Pipeline

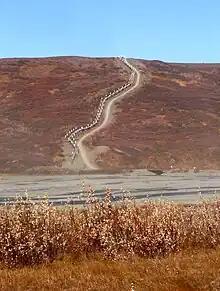
The Trans Alaska Pipeline crossing under the Delta River and over ridge of the Alaska Range

Bars in the Veltins-Arena, a major football ground in Gelsenkirchen, Germany, are interconnected by a beer pipeline. In Randers city in Denmark, the so-called Thor Beer pipeline was operated. Originally, copper pipes ran directly from the brewery, but when the brewery moved out of the city in the 1990s, Thor Beer replaced it with a giant tank.